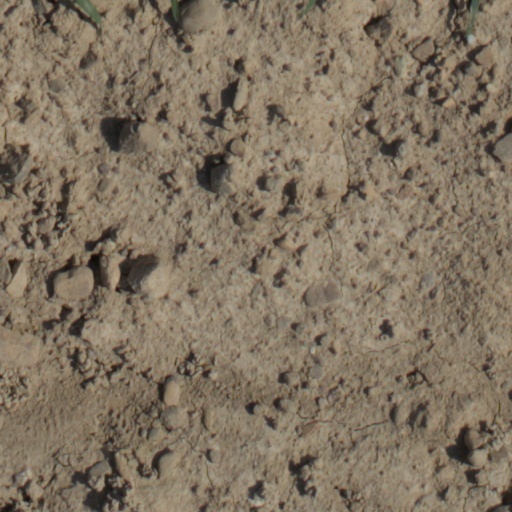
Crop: wheat